Computer music

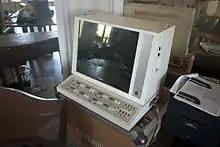
The programming computer for Yamaha's first FM synthesizer GS1. CCRMA, Stanford University.

Much of the work on computer music has drawn on the relationship between music and mathematics, a relationship that has been noted since the Ancient Greeks described the "harmony of the spheres".